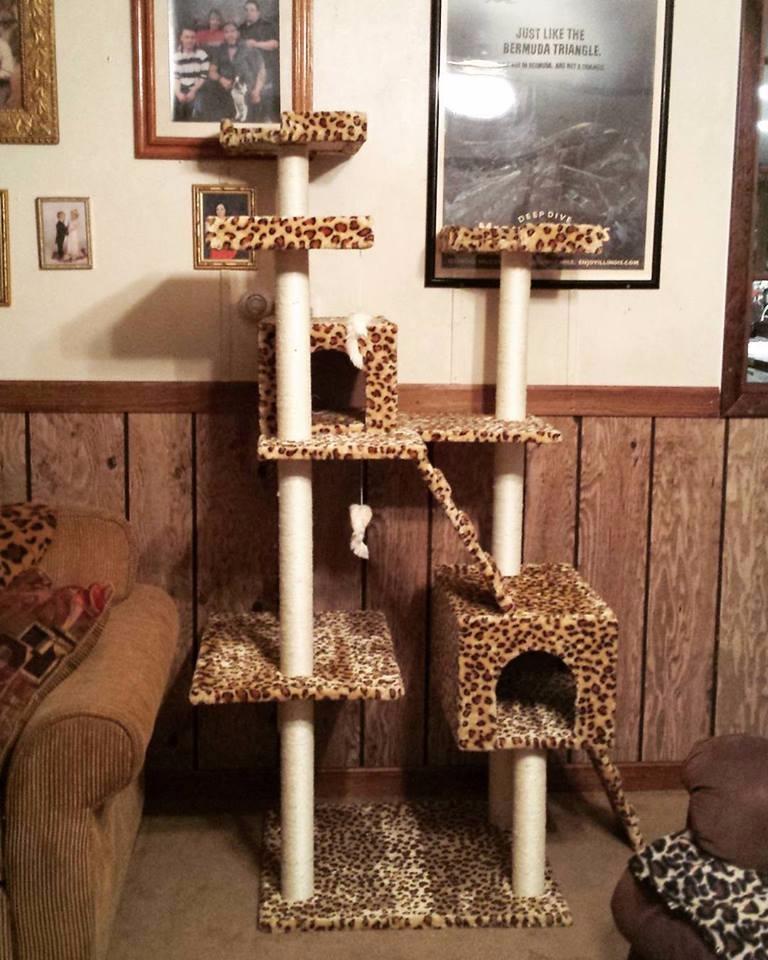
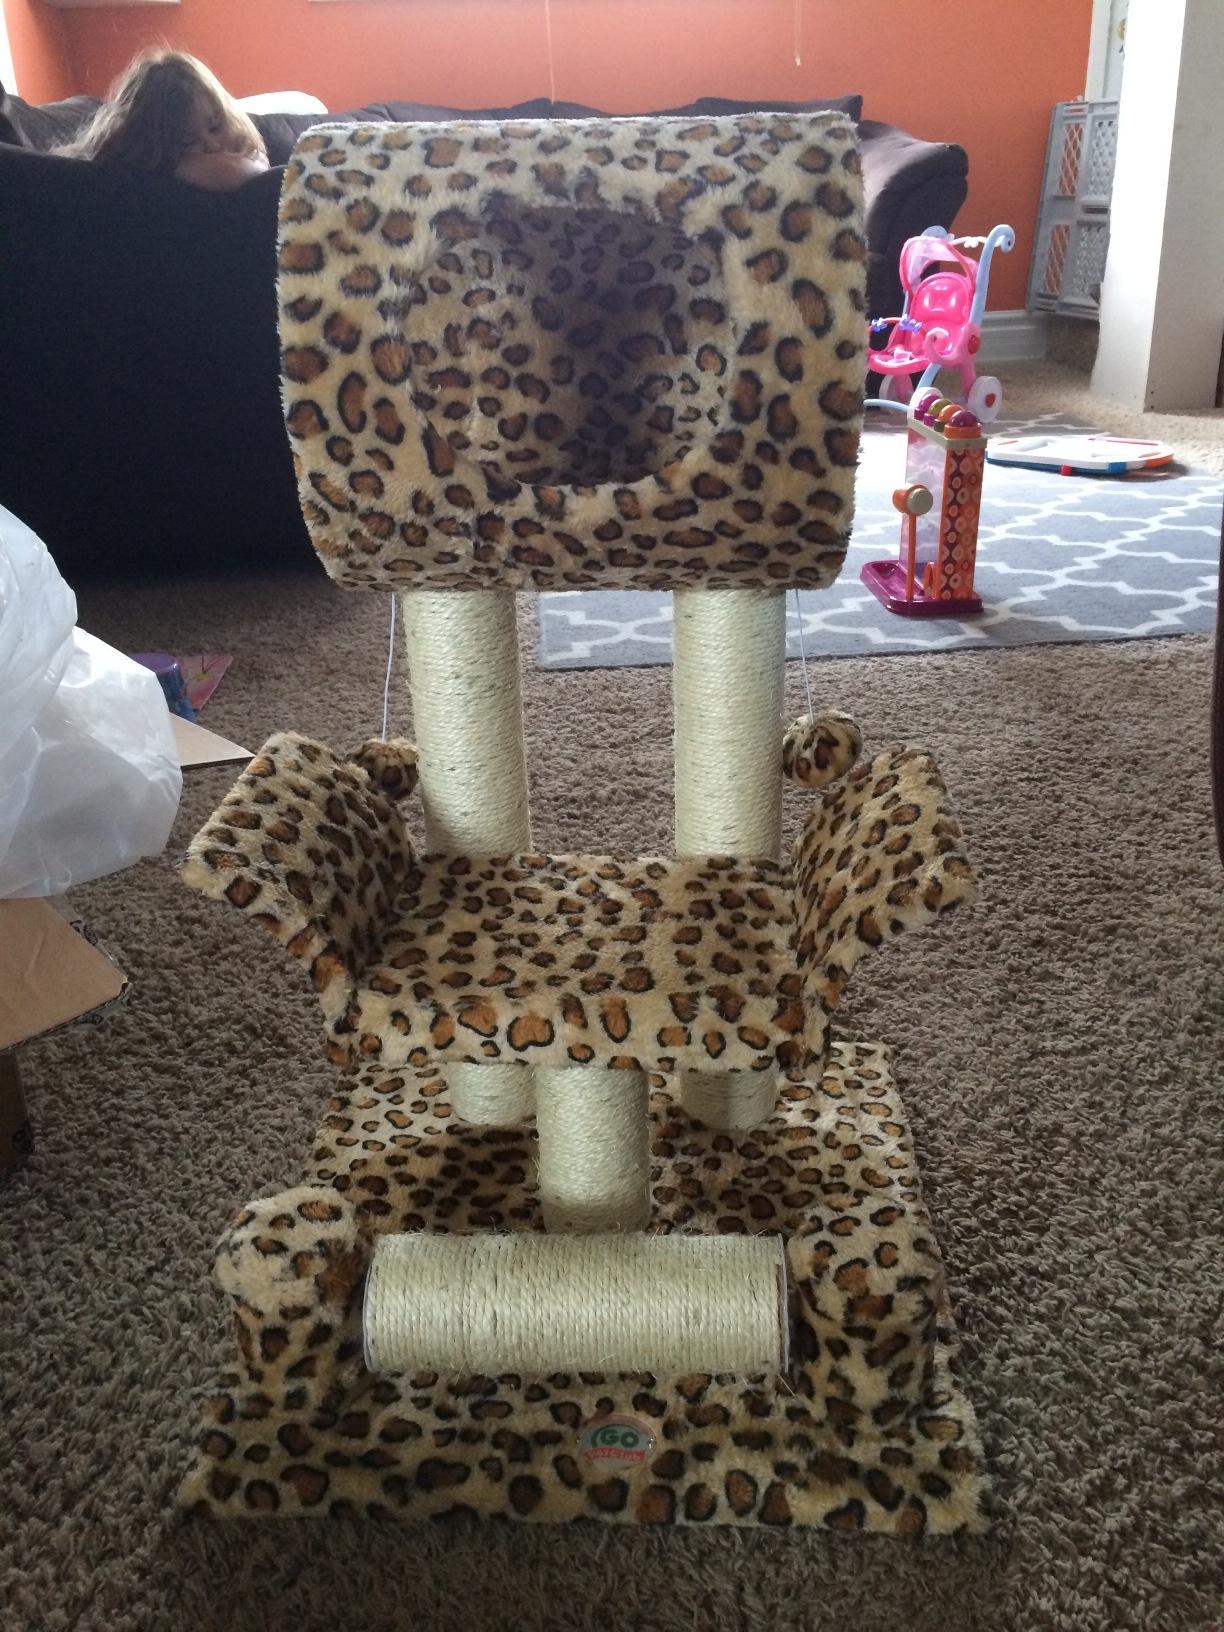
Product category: items_cat tree
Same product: no